Paul Calandra

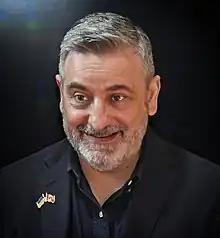
Calandra in 2023

Paul A. Calandra (born May 13, 1970) is a Canadian politician who has served as the Ontario minister of education since 2025. A member of the Ontario Progressive Conservative (PC) Party, Calandra represents Markham—Stouffville in the Legislative Assembly of Ontario. He was previously the Ontario minister of municipal affairs and housing from 2023 to 2025, the Ontario minister of long-term care from 2022 to 2023, and the Ontario government house leader from 2019 to 2024.